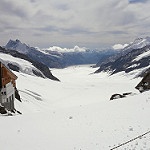
Label: glacier